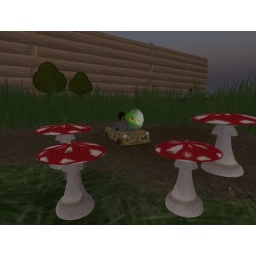
Me driving around in my car at greenie's home on rezzable sim, with a new female friend..!